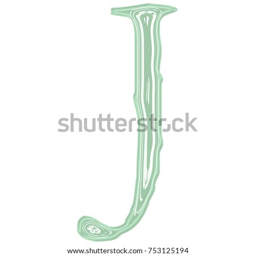
light green glass uppercase or capital letter j in a 3d illustration with a shiny glossy smooth surface finish and jagged font style isolated on a white background with clipping path .